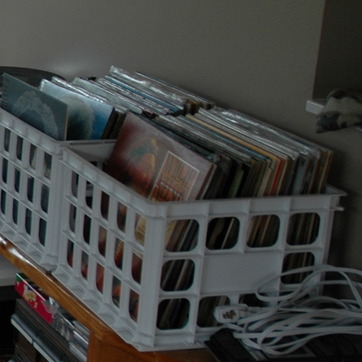
Material: paper